Sean Roden

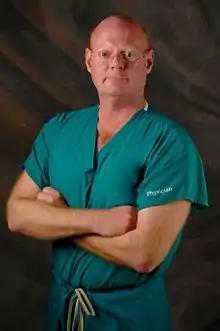
Sean Roden

Sean Kevin Roden (born 1965) was a NASA flight surgeon with multiple roles for medical operations including for the International Space Station (ISS) from 2004 to 2007.